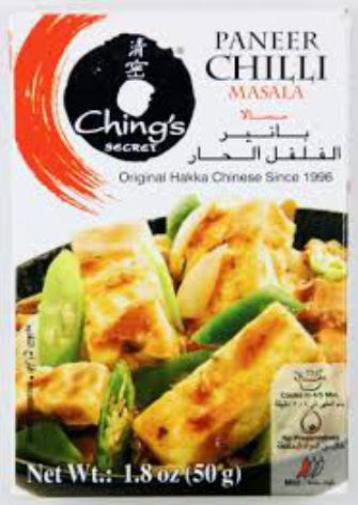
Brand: ching's secret
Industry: Food